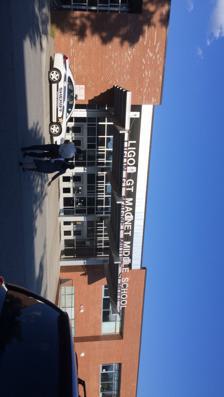
Building: Ligon Middle School (North Carolina)
Country: United States of America
Year built: 1953
Public (magnet) school in Raleigh, North Carolina, United States John W. Ligon GT Magnet Middle School Entrance to Ligon's atrium Address 706 East Lenoir Street Raleigh , North Carolina United States Information School type Public ( Magnet ) Founded 1953 Focus Arts Academia Multiculturalism Principal Gary Duvall Number of students ~1000 Education system Wake County Public School System Schedule type A/B Block Schedule Hours in school day 7:35am - 2:20pm Yearbook The Echo Feeder to William G. Enloe High School Assistant principals L. Jackson Glasgow Barbara Liggett Brandon McRae Website www.wcpss.net/ligonms John W. Ligon GT/AIG Basics Magnet Middle School , formerly John W. Ligon Junior-Senior High School , is a public magnet middle school in the Wake County Public School System located in the Chavis Heights neighborhood of Raleigh, North Carolina . It was historically an all black high school in Raleigh until it was integrated in 1971. History High school The groundbreaking ceremony for John W. Ligon High School was held in November 1951. The school opened in 1953, replacing Washington Graded and High School as the only all black secondary education institution in Raleigh, North Carolina. The overall building costs amounted to $1 million, making it the largest school construction project in the state at the time. It was named after John William Ligon, an educator, local pastor and interim principal at Washington. The school's books were supplied secondhand from its white counterpart, Broughton High School . Ligon was seen as model for black education throughout the state, attracting a large number of students and an educated teaching staff from the local black colleges. By the late 1960s it possessed a higher percentage of teachers with graduate degrees than any of Raleigh's three white schools. Middle school Ligon served as the city's only black high school until 1971, when it was desegregated and subsequently converted into a junior high school. In the late 1970s, officials considered closing the school, but this was met with opposition from alumni and Ligon continued to operate. In 1982, Ligon was formally consolidated into the new Wake County Public School System and became involved in the Magnet Program. The Crosby-Garfield school in Raleigh merged into Ligon at the same time. Between 1994 and 1995, computers and laserdisc players were installed in many of the school's classrooms. 360 students were educated on the use of ClarisWorks , HyperStudio , and MacGlobe software. Teachers were trained in the areas of data management, email, and multimedia. In the early 2000s, the school underwent major renovations and expansions, including the construction of new hallways, a baseball field, and additional classrooms. Demographics Chart representing racial composition of the student body at Ligon After the racial integration period, Ligon heavily promoted diversity, which is still part of its goal. As of 2007, there were 157 Asian students (~15%), 376 African-American students (~36%), 496 White students (~47%), and 17 Hispanic students (~1%). In addition, students' differences in income and class are shown by the 24% of the school which gets reduced price or free lunches. A large number of its NC state-identified academically gifted students go on to Enloe High School . Admissions In the 2008-09 school year, only 34% of applicants received admission. School awards 2004 Magnet School of Distinction 2005 Magnet School of Excellence 2006 Magnet School of Excellence 2008 Magnet School of Excellence 2008 North Carolina State MATHCOUNTS Champions 2009 North Carolina State MATHCOUNTS Champions 2009 Magnet School of Excellence 2010 North Carolina State MATHCOUNTS Champions 2010 Magnet School of Excellence 2010 Football Conference Champions 2012 Football Conference Champions 2012 Girls' Soccer Conference Champions 2022 Regional Quiz Bowl Champions 2023 Magnet School of Excellence Chapters Ligon belongs to multiple school related organizations. Among them are: Family, Career and Community Leaders of America (FCCLA) National Junior Honor Society Tri-M Music Honor Society Future Farmers of America (FFA) Curriculum Electives Ligon has many extracurricular courses and electives. These include foreign languages, which include Spanish , German , French , Japanese , Chinese , and American Sign Language . Ligon also offers courses in physical education. These would include, Archery, Tennis 1, Tennis 2, Basketball 1, Basketball 2, Basketball 3, Racket Sports, Sports Variety, Golf, Soccer 1, Soccer 2, and Fencing.  Ligon also has electives that can be as specific as Flash software and Visual Basic programming. Many electives involve students in running the school, such as technical theater, yearbook, and LTV (Ligon Television). Unlike most middle schools, who only have ten or so electives, Ligon has about 300 electives. Students can take four electives per quarter, unless they are taking semester-long, or year-long electives. Performing arts Ligon offers multiple courses in orchestra , band , dance , chorus , and acting . Two of Ligon's string orchestras, Silver Strings and Ligon Philharmonic, performed in Carnegie Hall, New York City, NY. In 2019, the Ligon Jazz Band performed at the Midwest Band and Orchestra Clinic in Chicago, Illinois. Extracurricular activities Sports Ligon's colors are blue and gold, and their teams are referred to as the Little Blues. Ligon's sports teams include: Volleyball Softball Football Men's and Women's Soccer Men's and Women's Basketball Track and Field Cheerleading Notable alumni Name Class year Notability Reference(s) John Baker 1954 Former NFL football player, sheriff of Wake County from 1978–2002, first black sheriff in North Carolina since Reconstruction era Chuck Davis 1954 Dancer, founder of DanceAfrica and the African American Dance Ensemble Ralph Campbell, Jr. 1964 15th Auditor of North Carolina , first African American to hold statewide elected executive office in North Carolina Mel Tomlinson 1971 Award winning ballet dancer Tristian Brown 2005 Rapper, member of Troop 41 Lelynd Darkes 2005 Rapper, member of Troop 41 Dakare Wilder 2005 Rapper, member of Troop 41 Notable faculty Beth Cochran , former principal References ^ archive.org The Echo . ^ Jones, Charles R. (September 4, 1965). "New School Bears His Name: Profile of a Citizen" . The Carolinian . Vol. 24, no. 42. pp. 1– 2. ^ a b Todd, Renee (November 9, 2015). "Ligon GT Magnet Middle School wind Ensemble" (PDF) . www.ncbandmasters.org . Ligon GT Magnet Middle School . ^ "John W. Ligon" . www.ncsu.edu . North Carolina State University . ^ "Washington School" . www.ncsu.edu . North Carolina State University . ^ a b c Geary, Bob (April 9, 2014). "Raleigh school explores the past on its 60th Anniversary" . Indy Week . Raleigh, NC . ^ "Background Information: An Historically Black High School" . www.ncsu.edu . North Carolina State University . ^ Thuesen, Sarah Caroline (August 1, 2013). Greater Than Equal: African American Struggles for Schools and Citizenship in North Carolina, 1919-1965 (illustrated ed.). UNC Press Books. p. 240. ISBN 9780807839300 . ^ Alibrandi, Marsha; Beal, Candy; Thompson, Ann; Wilson, Anna (2000). "Reconstructing a School's Past Using Oral Histories and GIS Mapping" . www.socialstudies.org . National Council for the Social Studies . ^ "Crosby-Garfield School" . www.ncsu.edu . North Carolina State University . ^ Baenen, Nancy (1995), Improving Achievement through Technology: Status Report on the Magnet Schools Assistance Program (MSAP). E & R Report No. 95E.05. , Magnet Schools Assistance Program , p. 3 , ^ Ligon History Project: "Ligon History Project" at "Reference at www.ncsu.edu" . , 2008 ^ Ligon Middle School; National Center For Education Statistics: "Ligon Middle - Public School" . ^ The News and Observer, " "Ligon Limits Classes to the Most Gifted" . ." ^ a b Ligon Middle School: "Courses" at "Ligon Magnet Middle School / Homepage" . 2008 ^ Barr, Sarah (April 11, 2014). "Raleigh's Washington Elementary and Ligon Middle mark major anniversaries" . The News & Observer . Raleigh, NC . ^ "NC Senate Resolution" (PDF) . ^ Ethan, Hyman (January 21, 2016). "Ballet dancer Mel Tomlinson returns to Raleigh to teach students" . The News & Observer . Raleigh, NC . ^ a b c Trust, Gary (December 16, 2010). "Weekly Chart Notes: P!nk, 'Glee' Cast, Rick Ross" . www.billboard.com . Billboard . Troop 41 consists of Tristian Brown (T-Breezy), Lelynd Darkes (Lil Lee) and Dakare Wilder (Lil Inferno). The group formed five years ago in a rap music class at Ligon Middle School in Raleigh, N.C., Wall's hometown. External links Ligon Middle School official website Magnet Schools of America official website NCSU Ligon History Project Ligon Staff v t e Education in Wake County, North Carolina List of schools in the Wake County Public School System Public schools High schools Apex Apex Friendship Athens Drive Broughton Cary East Wake Enloe Fuquay-Varina Garner Green Hope Green Level Heritage Holly Springs Knightdale Leesville Road Middle Creek Millbrook Panther Creek Rolesville Sanderson Southeast Raleigh South Garner Wakefield Wake Forest Willow Spring Middle schools Ligon Others Elementary schools Lucille Hunter Washington Others Charter schools East Wake Academy Endeavor Charter School Franklin Academy Longleaf School of the Arts Raleigh Charter High School Other Governor Morehead School Mary E. Phillips Wake Early College of Health and Sciences Wake Young Men's Leadership Academy Wake Young Women's Leadership Academy Private schools Secular Cary Academy Hopewell Academy Ravenscroft School Thales Academy Protestant Friendship Christian School Grace Christian School Hilltop Christian School Neuse Christian Academy North Raleigh Christian Academy Raleigh Christian Academy St. David's School Saint Mary's School Trinity Academy Wake Christian Academy Word of God Christian Academy Catholic Cardinal Gibbons High School Cathedral School St. Catherine of Siena Catholic School St. Raphael the Archangel Catholic School St. Thomas More Academy Tertiary Universities North Carolina State University Meredith College William Peace University Shaw University St. Augustine's University Community colleges Wake Technical Community College Professional schools Norman Adrian Wiggins School of Law See also: Hope and Despair in the American City and The End of Consensus 35°46′20″N 78°37′35″W / 35.7721°N 78.6264°W / 35.7721; -78.6264